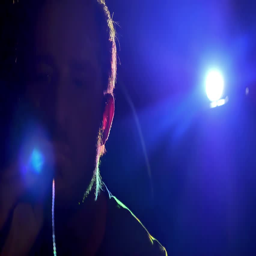
silhouette of a man blowing smoke in front of flashing colored lights